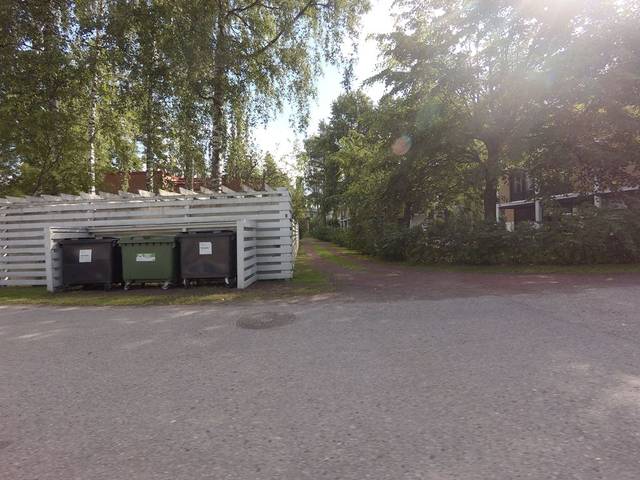
Region: Finland
Coordinates: 60.147, 24.739